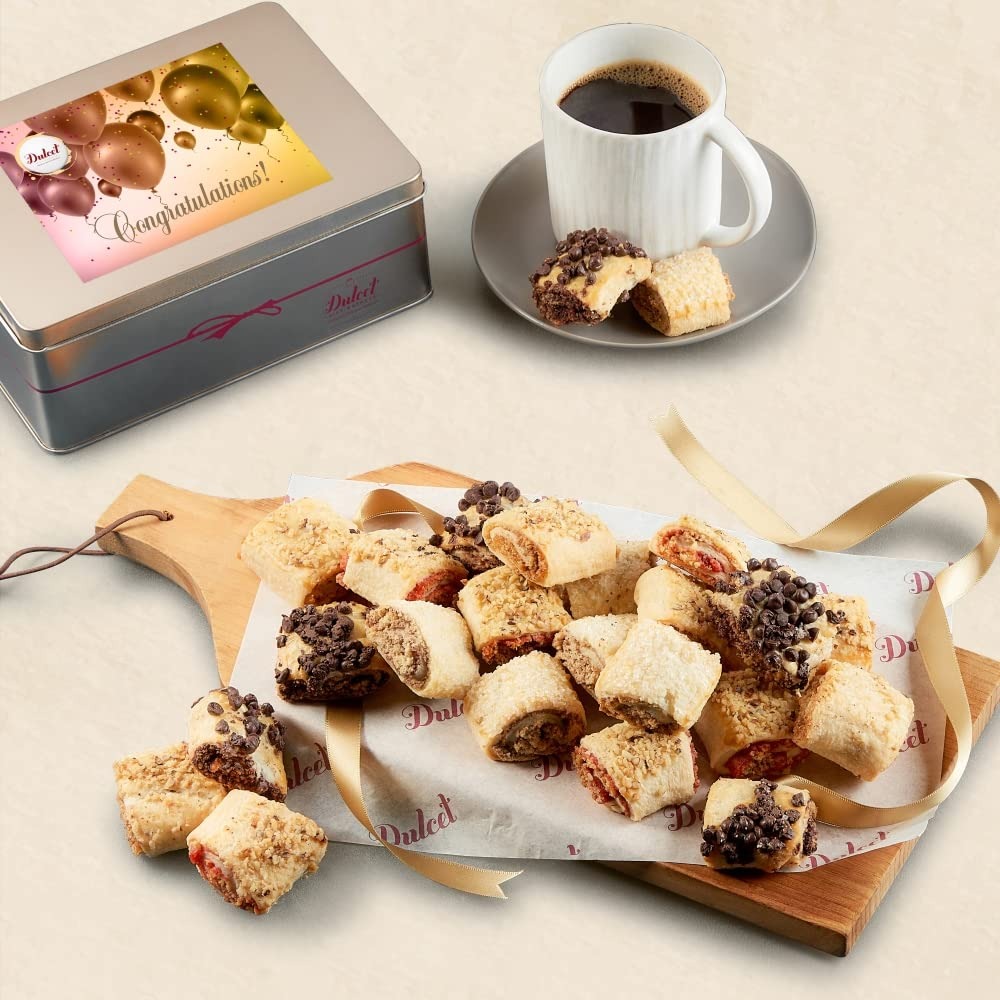
Item Name: Gourmet Gift Baskets Congratulations Gift Baskets For Women, Men, Dad, Mom, College Students, and Friends Food Gifts By Dulcet Gift Baskets
Bullet Point 1: GOURMET GIFT BASKETS - IT'S TIME TO PARTY! Help them celebrate their special day. This reusable Congratulations tin arrives brimming with our famous Rugelach! Gift includes: 1.5 lbs. of the perfect bite-sized flaky treats; 4 flavors of Chocolate Chip, Raspberry, Cinnamon Sugar, and/or Apricot fillings are enrobed in the most delectable pastry dough. Simply addictive!
Bullet Point 2: CONGRATULATING YOUR LOVED ONES HAS NEVER BEEN EASIER: Congratulate your friends, family members, or coworkers on any special day with this beautiful gift basket filled with mouthwatering sweet treats! Perfect for congratulating any of your dear ones on an Engagement, Wedding, Anniversary, a New Baby, or even on a New Home, Promotions, Graduations, Retirement, or any other accomplishment. After all, there is always room for a delicious tin box of chewy, soft, gooey chocolaty baked creations! 1.5l
Bullet Point 3: CONGRATULATIONS! Pop the cork and celebrate with your loved ones by giving a gift of love!; these little pastries will elevate your celebration from simple to splendid! Our reusable tin arrives sealed, with individually wrapped fresh baked goodies hidden inside. The tin container is accentuated with a Congratulations sticker and assembled with the utmost care, artfully arranged for prime presentation.
Bullet Point 4: FRESHNESS: Our goal is to bring you the very best in design. Each Dulcet pastry is individually wrapped to ensure the utmost freshness. All of our amazing pastries. We have the right to change Products and Flavors upon availability for equal valued products.
Bullet Point 5: SATISFACTION: We love our present basket so much, and we're sure you will feel the same. If, for any reason, you or your recipient aren't fully satisfied with our products, we'll be there for you! What are you waiting for?
Product Description: THE MOST ADDICTIVE FILLED BOX EVER: Our reusable tin box is a great gift, filled with the most perfect bite-sized treats; 4 flavors of chocolate chip, raspberry, sugar cinnamon and apricot fillings are enrobe in the most delectable pastry dough. Simply addictive!
Value: 1.0
Unit: Count

Price: 59.99